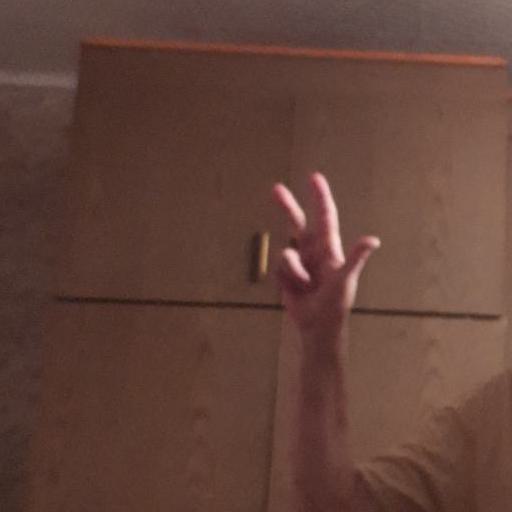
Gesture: three2